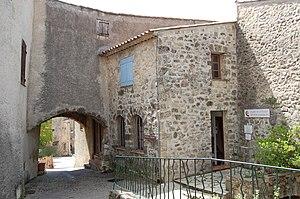
Le musée des fossiles « Victor Zaneboni » de Tourtour est un établissement public municipal, dépendant de la commune de Tourtour. C'est un établissement recevant du public dont les collections sont composées de plus de 1 000 objets et spécimens de roches et fossiles du haut-Var. Elles ont été en grande partie constituées puis léguées à la commune par l'érudit local Victor Zaneboni, et enrichies par la suite par d'autres apports et dons et acquisitions.